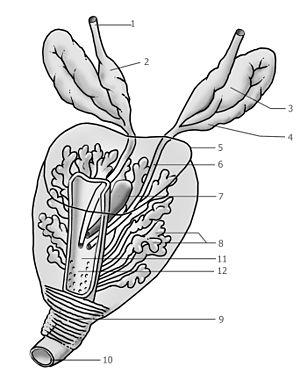
Représentation artistique de la prostate de 3/4 et des vésicules séminales, la vessie a été volontairement retirée et la prostate est translucide pour faciliter l'observation. Descriptif
Le cancer de la prostate est un cancer fréquent touchant la prostate, une glande de l'appareil reproducteur de l'homme. Le cancer se développe à partir des tissus de la prostate quand des cellules y mutent et se multiplient de façon incontrôlée. Celles-ci peuvent ensuite s'étendre en migrant de la prostate jusqu'à d'autres parties du corps, particulièrement les os et les ganglions lymphatiques du pelvis.